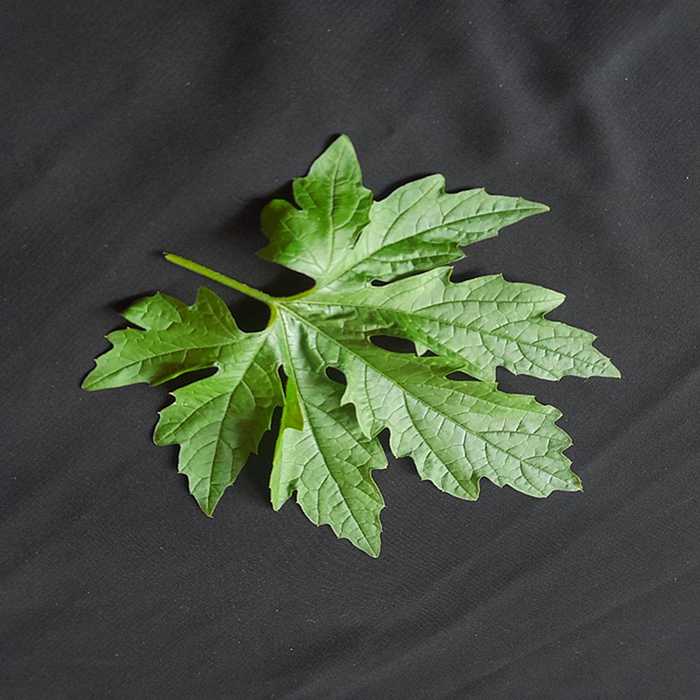
Plant: Bitter Gourd
Label: Fresh leaf